Montebello, New York

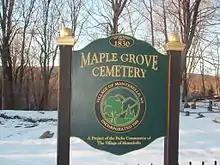
Maple Grove Cemetery (est. 1830) in Montebello, NY

Montebello far exceeds the formal boundaries of the incorporated village today. The rolling hills and fertile soil in the Ramapo Valley provided a quiet, unassuming way of life for the early pioneering families. A small collection of farms and mills dotted the countryside and were connected by dirt paths and rugged roadways. That was all about to change with the coming of the iron rails and the trains that would ride them. In neighboring Suffern, the Erie Railroad began operating in 1841, and with it, exposed the area to sights and sounds never imagined.